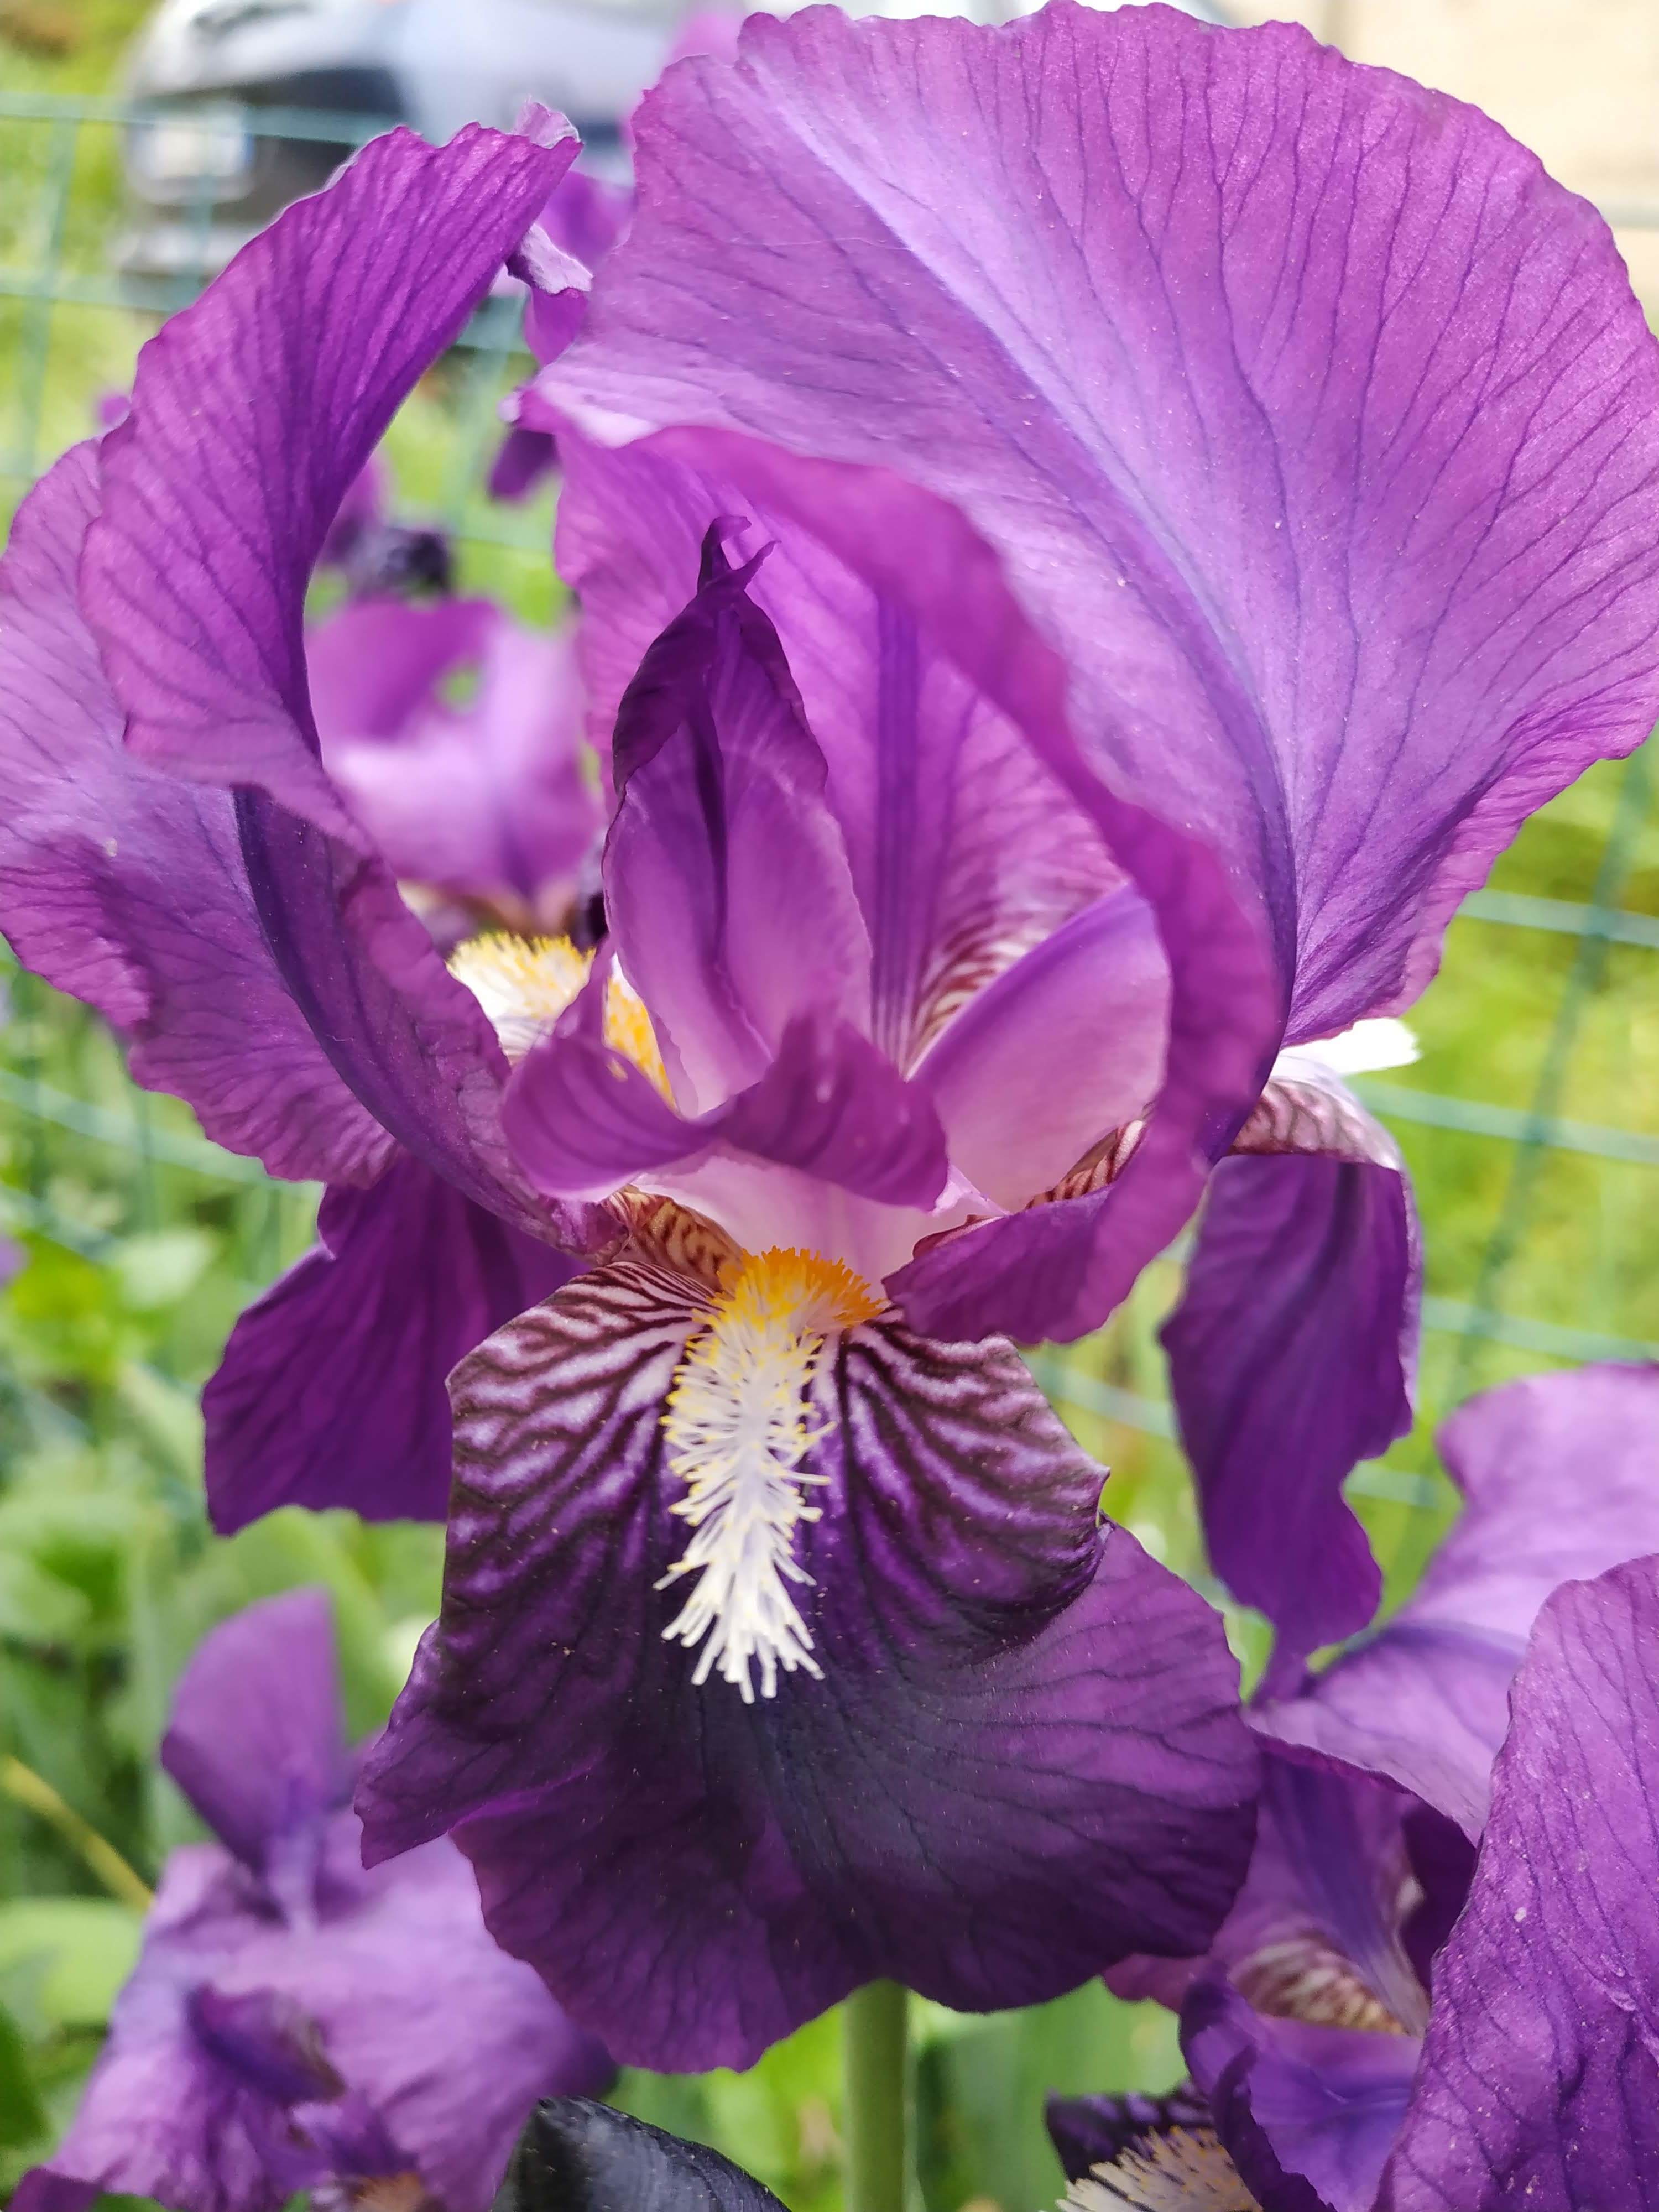
flower, orchid, nature, flora, violet, flowering plant, petal, purple, plant, iris, eye, iris versicolor, lilac, iris family, organ, botany, spring, viola, organism, violet family, orris root, wildflower, cattleya, vascular plant, perennial plant